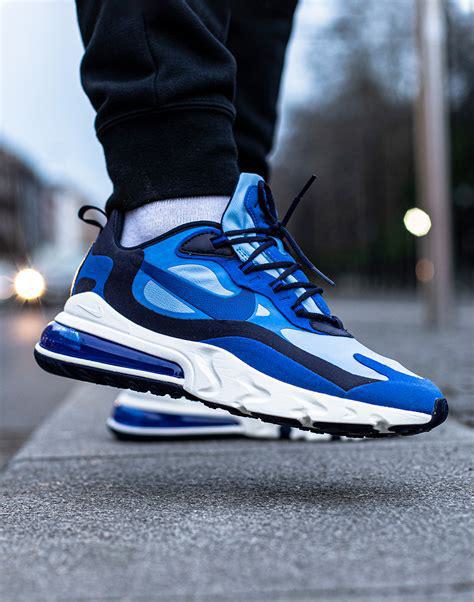
Brand: Nike
Model: Air Max 270 React